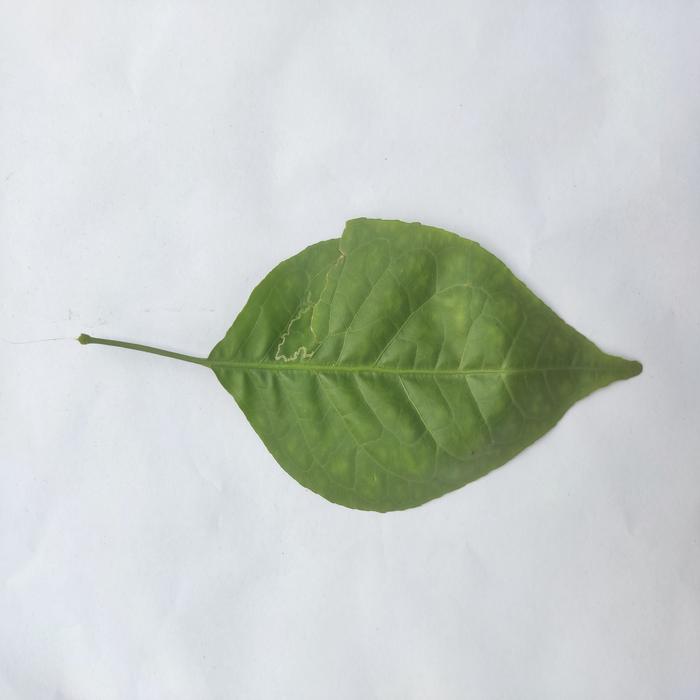
Crop: Aegle Marmelos
Leaf condition: Leaf_Spot